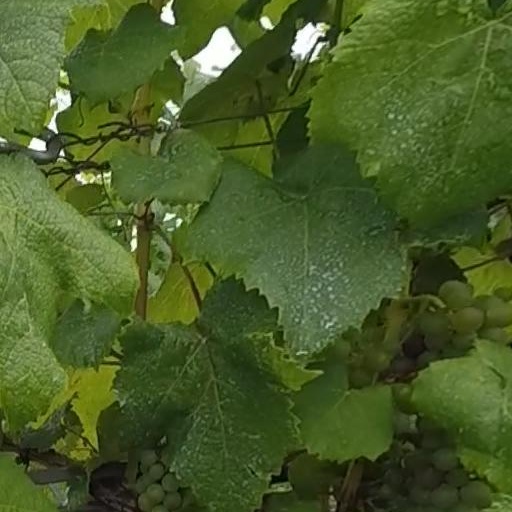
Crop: grape